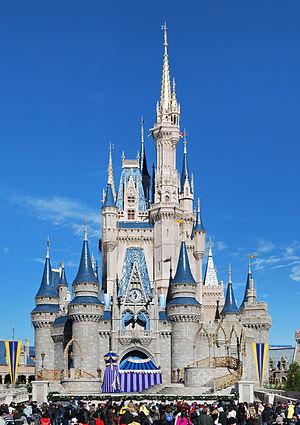
Le château de cendrillon du parc à thème Magic Kingdom en Floride (États-Unis).